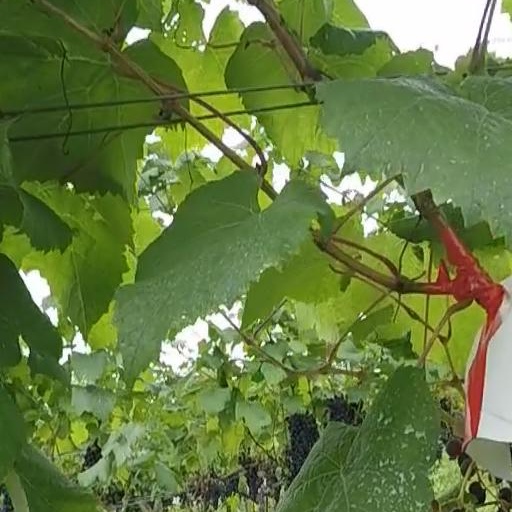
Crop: grape